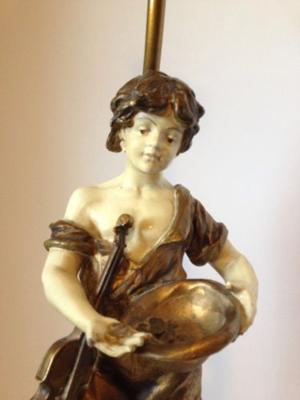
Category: table